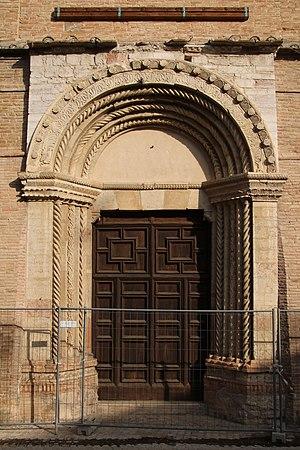
Matelica est une commune italienne d'environ 9 540 habitants, située dans la province de Macerata, dans la région Marches, en Italie central.